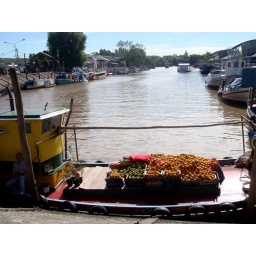
A floating fruit market in Tigre, Argentina.